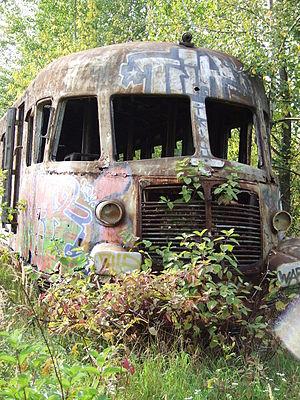
L'autorail FS ALn 772 est un autorail à moteur Diesel, un modèle en service principalement dans les Ferrovie dello Stato, les chemins de fer italiens, conçu en 1935 et construit jusqu'en 1957. Il reste en service jusqu'en 1986. Certains exemplaires en sont conservés pour l'Histoire.